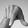
ASL letter: Q